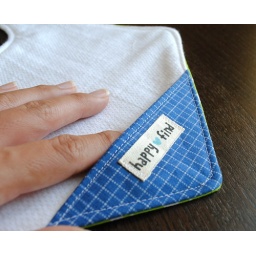
wee bobby bibs in green elephants 4